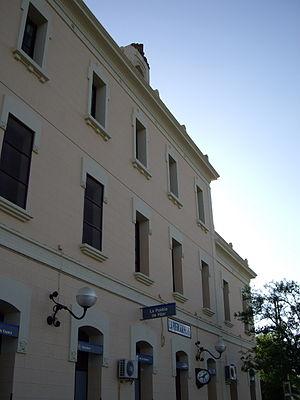
Gare de La Puebla de Híjar (Espagne), avril 2006. Español: Estación de La Puebla de Híjar (provincia de Teruel, Aragón).
La Puebla de Híjar est une municipalité de la province de Teruel, dans la Communauté autonome d'Aragon, en Espagne. Elle fait partie de la comarque du Bajo Martín.